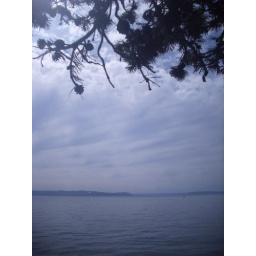
A pine tree hangs over the Puget Sound in Washington...